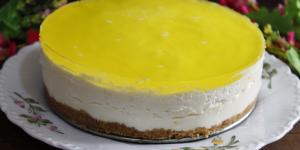
tarta mousse de limon facil